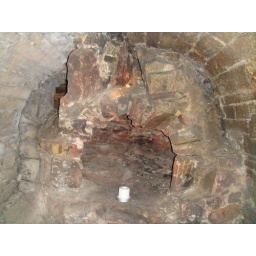
The oven built into the mural chamber in the wall at the 2nd level.